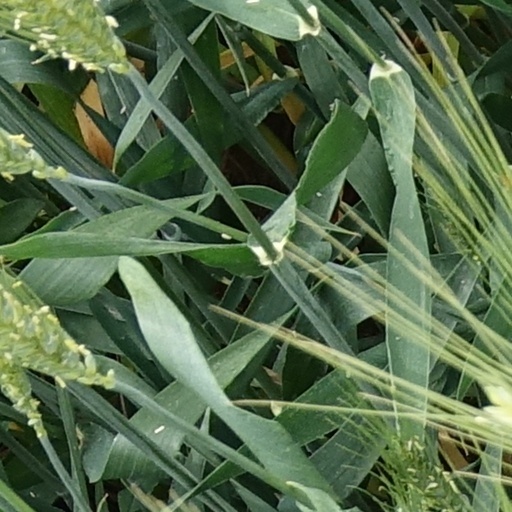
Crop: wheat